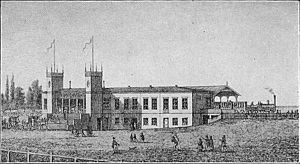
DSB / Historie / 1800-tallet
Københavns første banegård åbnede den 26. juni 1847
Københavns første banegård.
Statsvirksomheden DSB er en selvstændig offentlig virksomhed, der driver persontrafik på statens jernbanenet, og som er ejet 100 % af Transport-, Bygnings- og Boligministeriet. DSB opstod i 1885, efter staten i 1867 under navnet De jysk-fynske Statsbaner overtog det private selskab Det Danske Jernbanedriftselskab og i 1880 det ligeledes privatejede Det Sjællandske Jernbaneselskab.